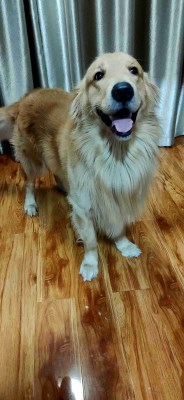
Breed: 5355-n000126-golden_retriever